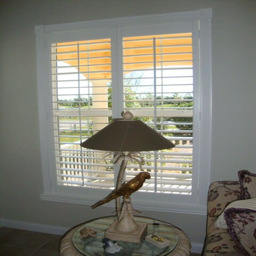
a sitting area with a tropical lamp by a window looking outside to the backyard